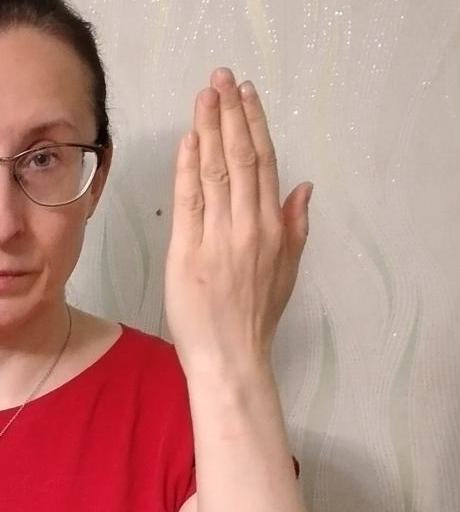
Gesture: stop_inverted